United Nations Security Council Resolution 1116

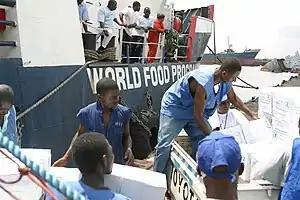
World Food Programme in Liberia

United Nations Security Council resolution 1116, adopted unanimously on 27 June 1997, after recalling all resolutions on the situation in Liberia, particularly Resolution 1100 (1997), the Council extended the mandate of the United Nations Observer Mission in Liberia (UNOMIL) until 30 September 1997 with the expectation that it will terminate on that date.